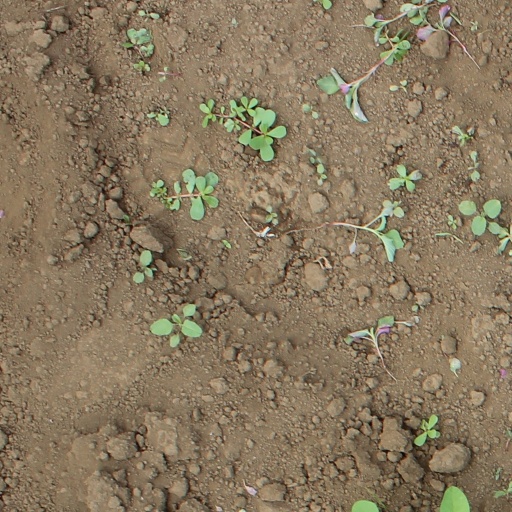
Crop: soybean